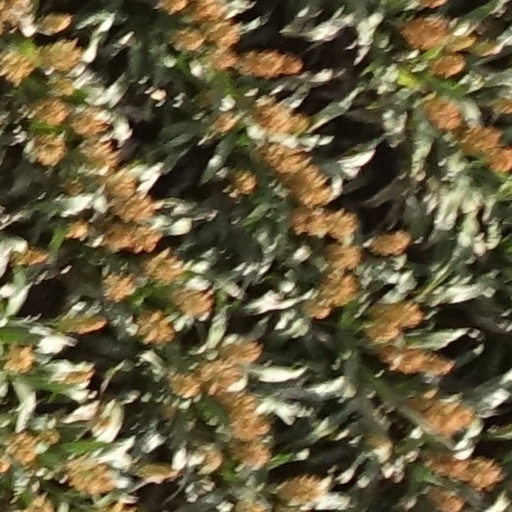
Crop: sorghum